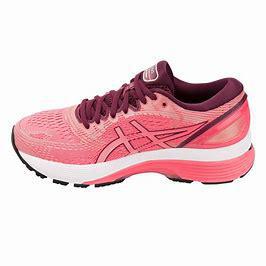
Brand: Asics
Model: Gel Nimbus 21